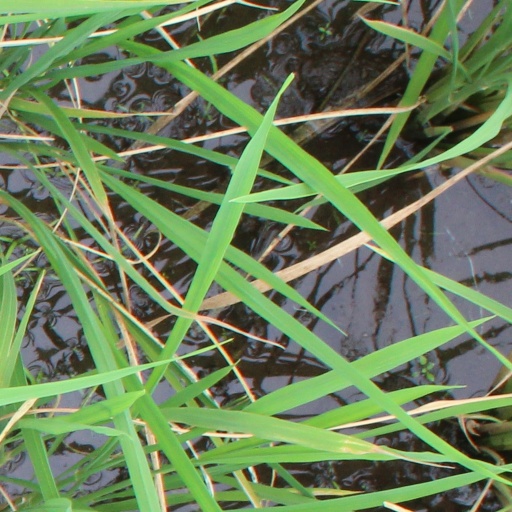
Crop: rice